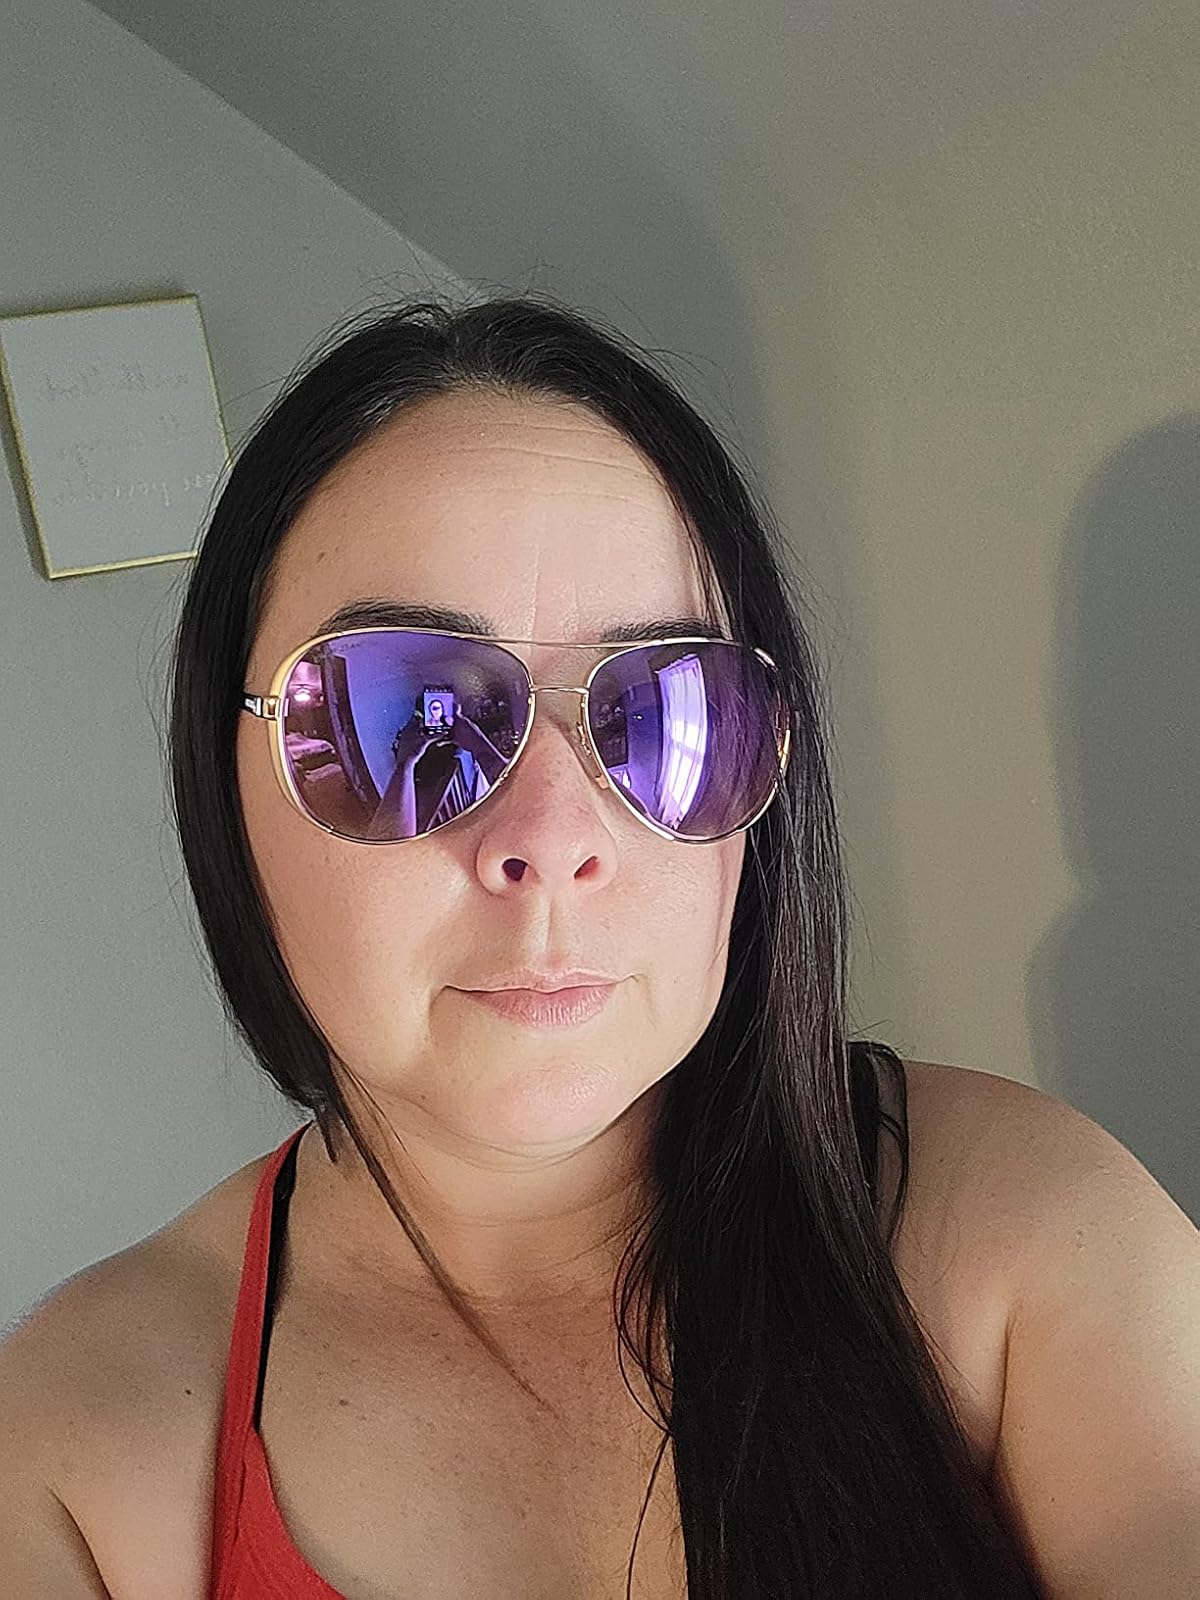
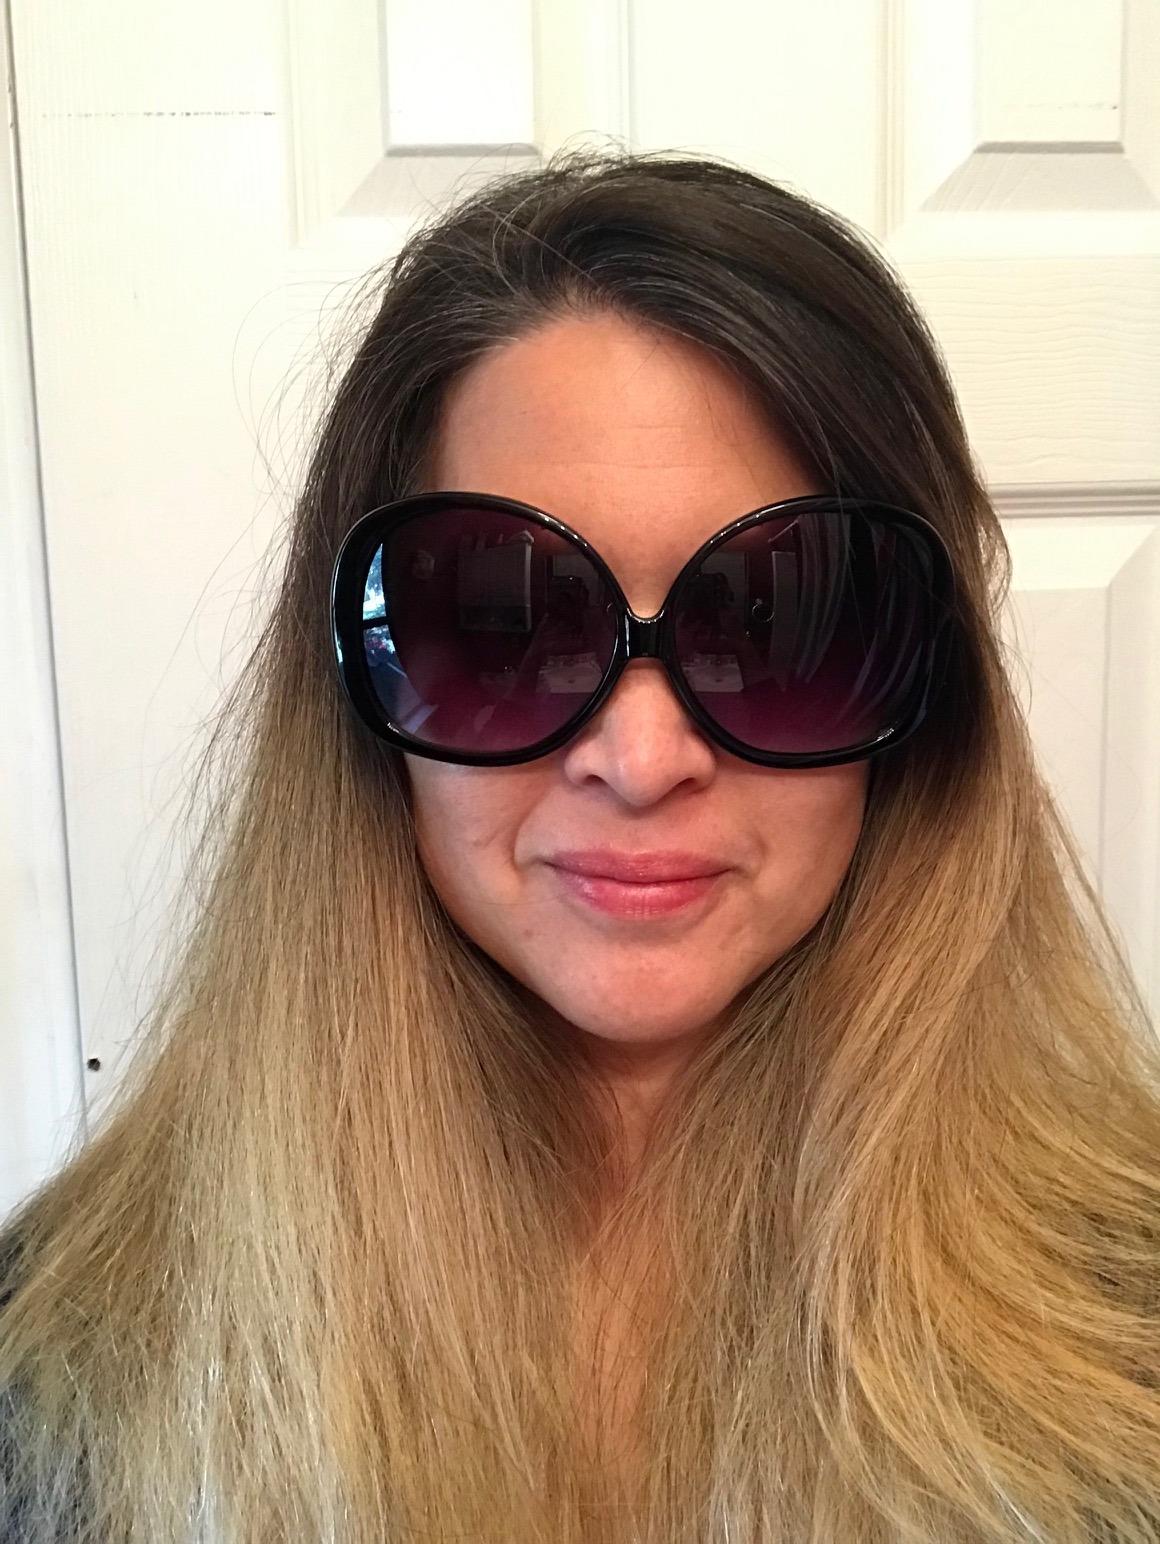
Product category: accessories_sunglasses
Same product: no